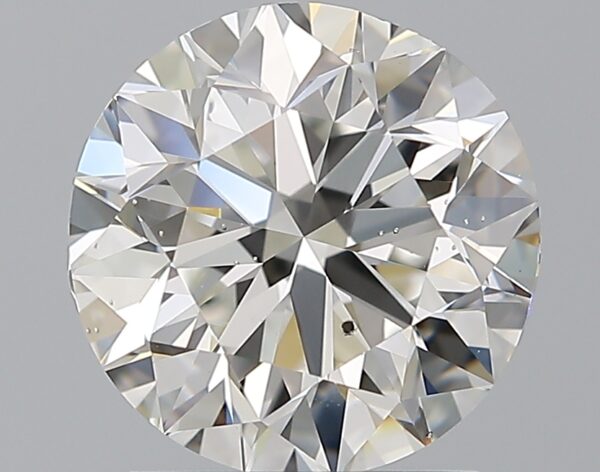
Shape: round
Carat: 2.01
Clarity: SI1
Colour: H
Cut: VG
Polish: EX
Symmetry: VG
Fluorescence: F
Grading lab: GIA
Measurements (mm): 7.83 x 7.93 x 5.08